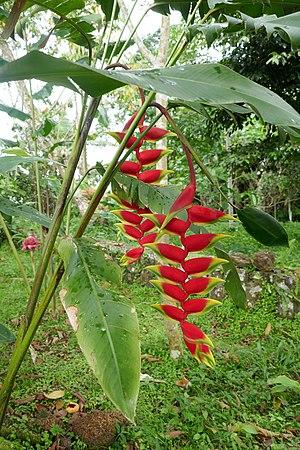
Heliconia rostrata au jardin botanique Bom Sucesso sur l'île de São Tomé (São Tomé-et-Principe).
Heliconia rostrata est une espèce de plantes à fleur de la famille des Heliconiaceae, originaire du nord-ouest de l'Amérique du Sud. Elle s'est implantée dans d'autres régions tropicales comme à l'île de la Réunion, dans l'océan Indien.
Le jardin botanique de Bom Sucesso est le principal jardin botanique de Sao Tomé-et-Principe. Doté de quelques infrastructures, c'est un haut lieu du tourisme et le point de départ de la plupart des randonnées de montagne sur l'île.